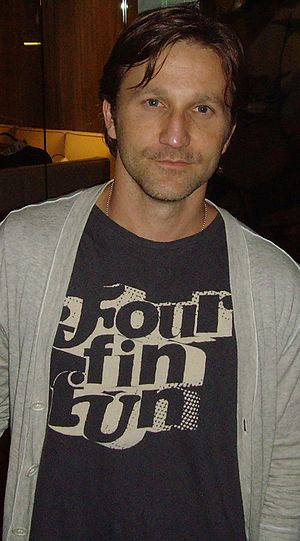
Breckin Meyer
Erin Breckin Meyer, 2007
Erin Breckin Meyer er en amerikansk skuespiller, komiker, manuskriptforfatter, filmproducer og trommeslager.